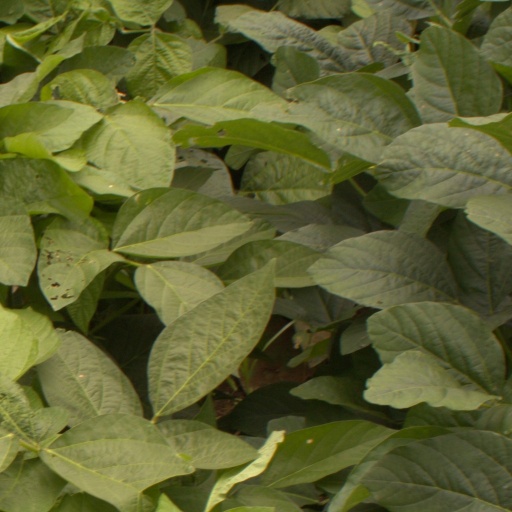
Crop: soybean